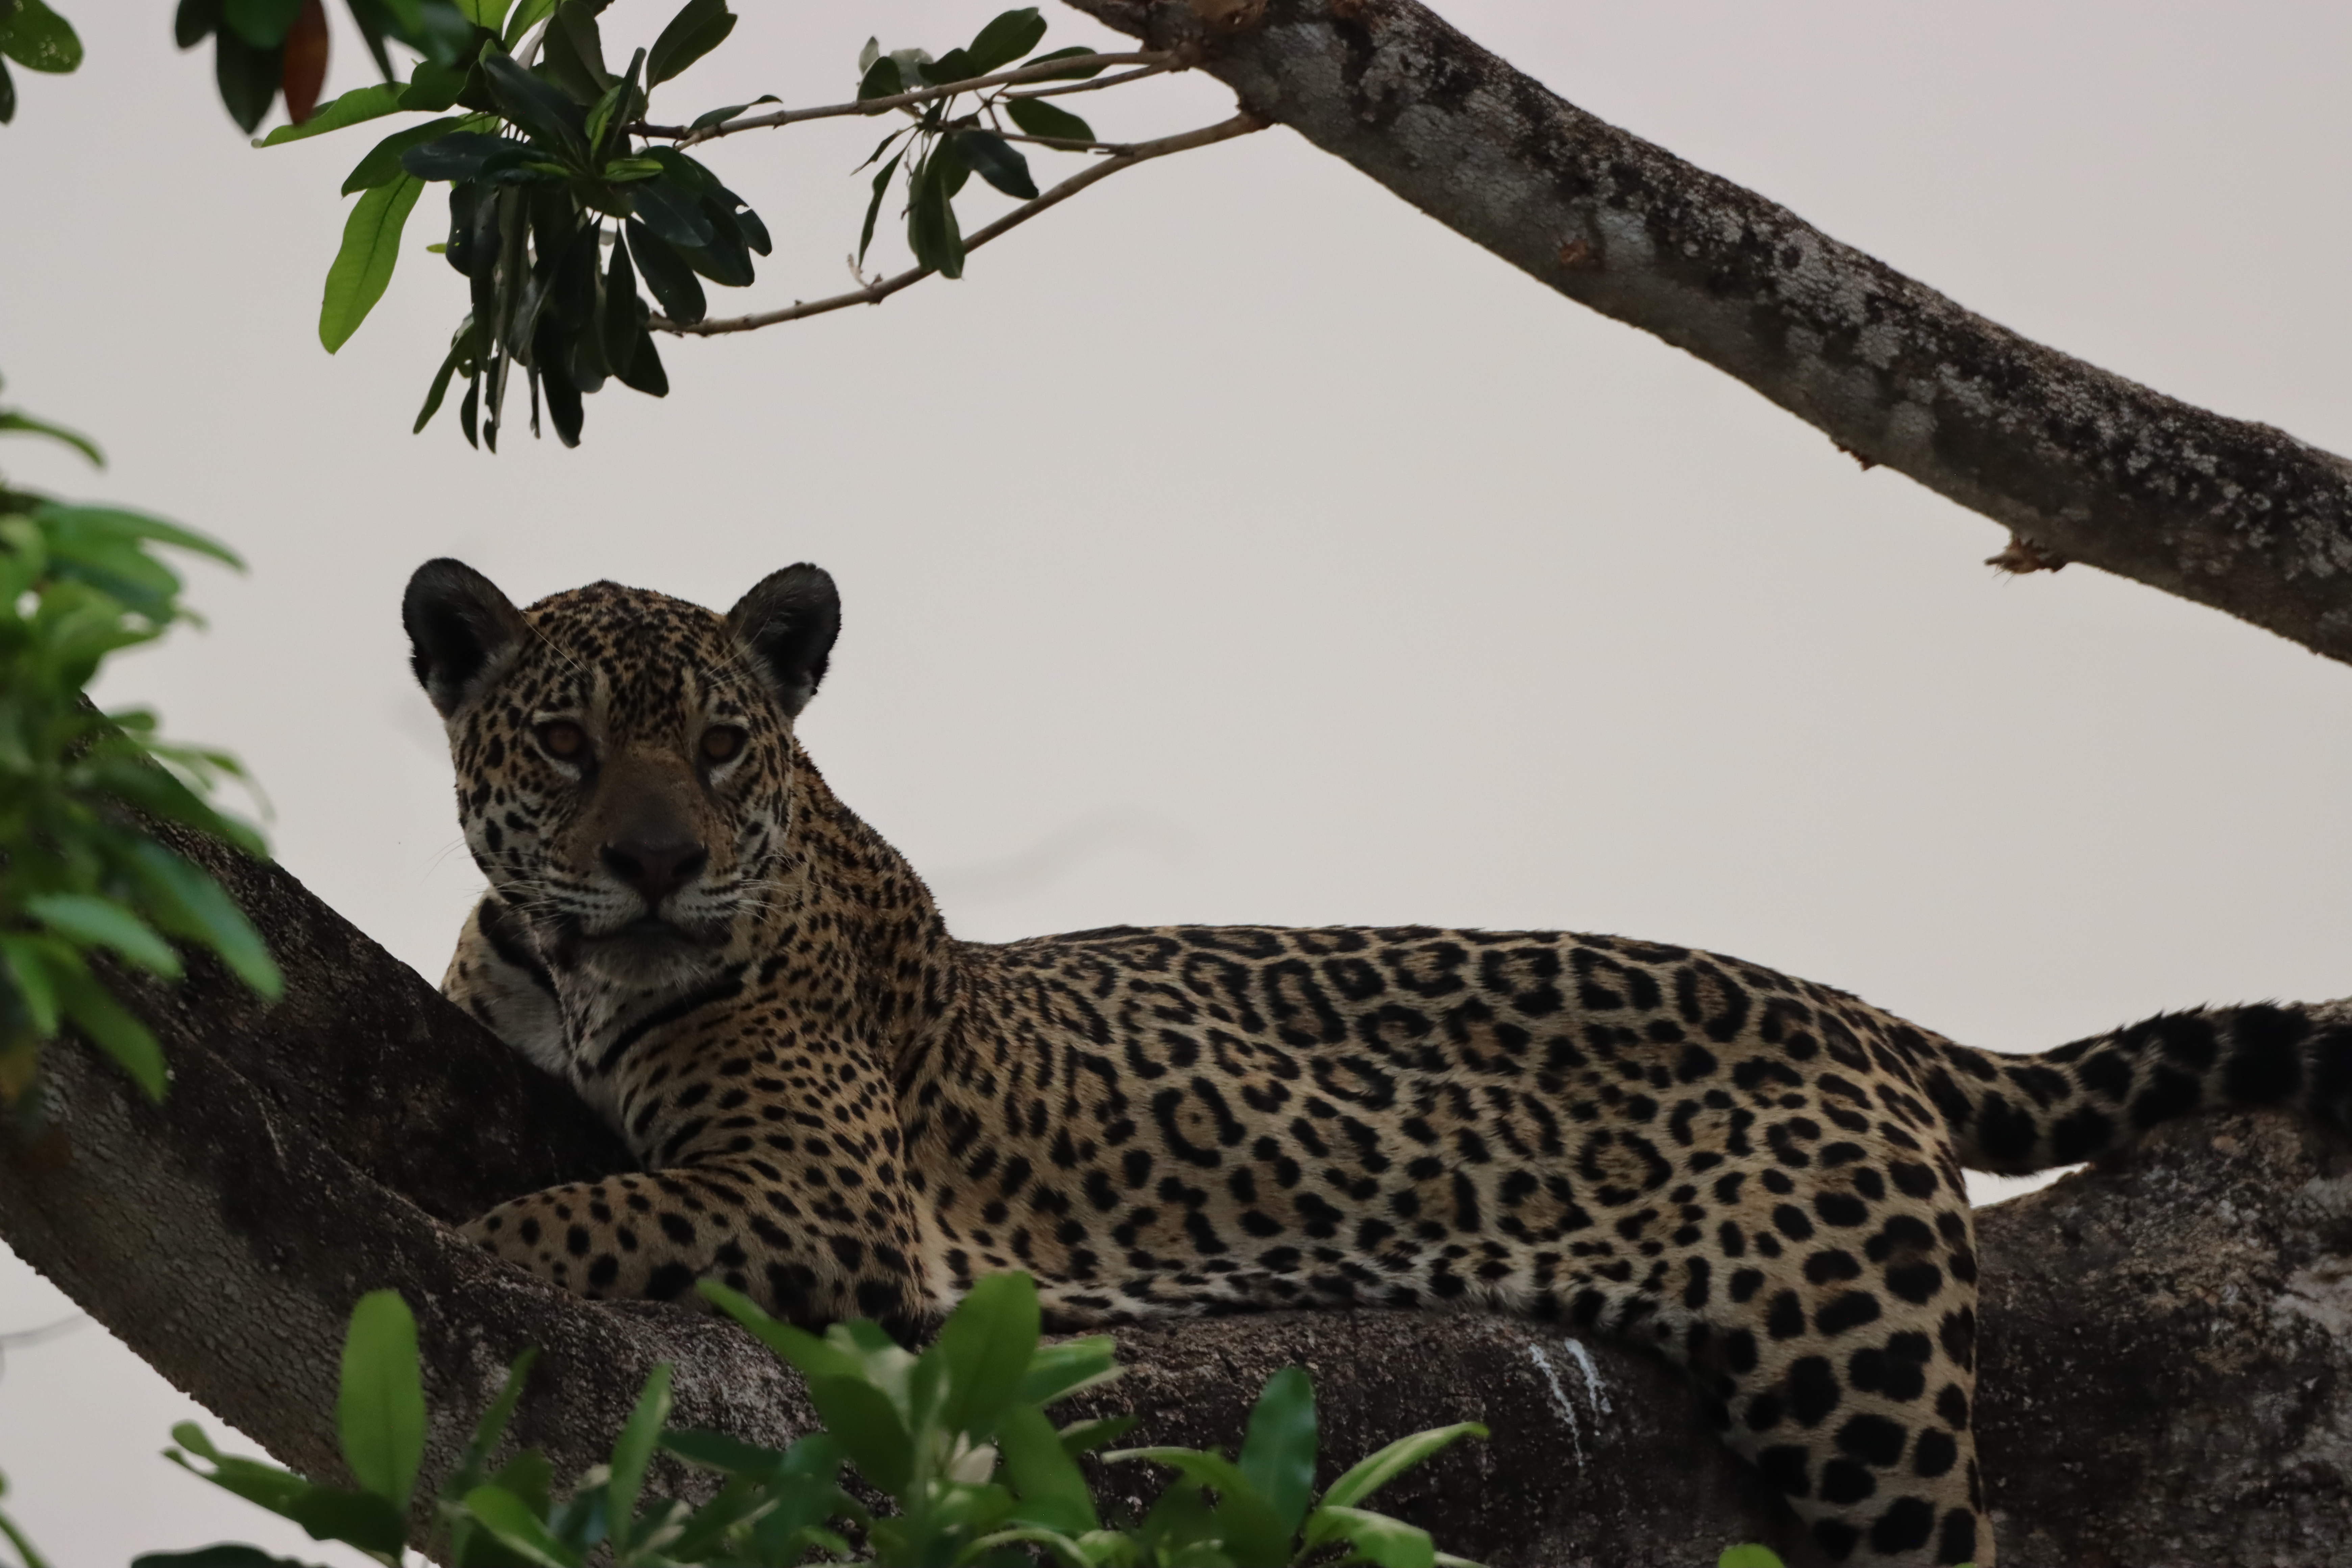
Jaguar: Medrosa